Burneside railway station

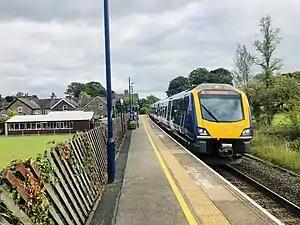
A Class 195 diesel multiple unit with a service bound for Windermere

There is a generally hourly service between Windermere and Oxenholme Lake District, with some services extended to Manchester Airport.